Bharat stage emission standards

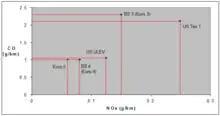
Comparison between European, US, and Bharat stage (Indian) emission standards for petrol passenger cars.

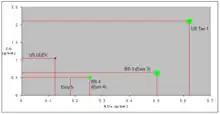
Comparison between European, US, and Bharat stage (Indian) emission standards for diesel passenger cars. The sizes of the green circles represent the limits for particulate matter.

To regulate the pollution emitted by cars and two-wheelers, the Government of India has placed forth regulations known as Bharat Stage Emission Standards (BSES). The Central Government has mandated that every vehicle manufacturer, both two-wheels and four-wheels, ought to manufacture, sell and register solely BS6 (BSVI) vehicles from 1 April 2020.